Pennsylvania Route 152

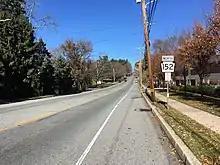
PA 152 northbound past PA 73 in Glenside

PA 152 begins at a diamond interchange with PA 309 (Fort Washington Expressway) in the community of Cedarbrook, located in Cheltenham Township, Montgomery County, about north of the Philadelphia city line and near the Cheltenham Township community of Wyncote. From this interchange, the route proceeds northeast on four-lane divided Easton Road, passing to the east of Arcadia University and to the northwest of Cheltenham High School. PA 152 turns north onto Limekiln Pike and intersects PA 73 (Church Road), crossing the Tacony Creek and running through residential and business areas in Glenside as a three-lane road with a center left-turn lane before losing the turn lane as it passes through the community of Edge Hill, where it has a junction with Willow Grove Avenue. The route curves northeast and comes to a bridge over SEPTA's Lansdale/Doylestown Line, where it enters Abington Township. Immediately after the bridge, PA 152 turns northwest at an intersection with Mt. Carmel Avenue and Edge Hill Road to remain along Limekiln Pike, making a curve back to the north a short distance later at a junction where Mt. Carmel Avenue heads northwest.